Ruben Sargsyan

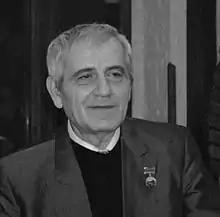
Ruben Sargsyan, Yerevan, Armenia, 2008

Ruben Sargsyan, also seen as Sarkisyan (November 22, 1945 – April 6, 2013), was an Armenian composer, laureate of the State Award of Armenia, professor of the Yerevan Komitas State Conservatory.